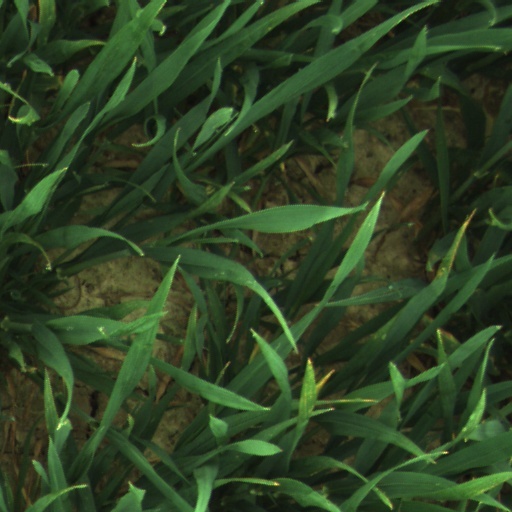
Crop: wheat